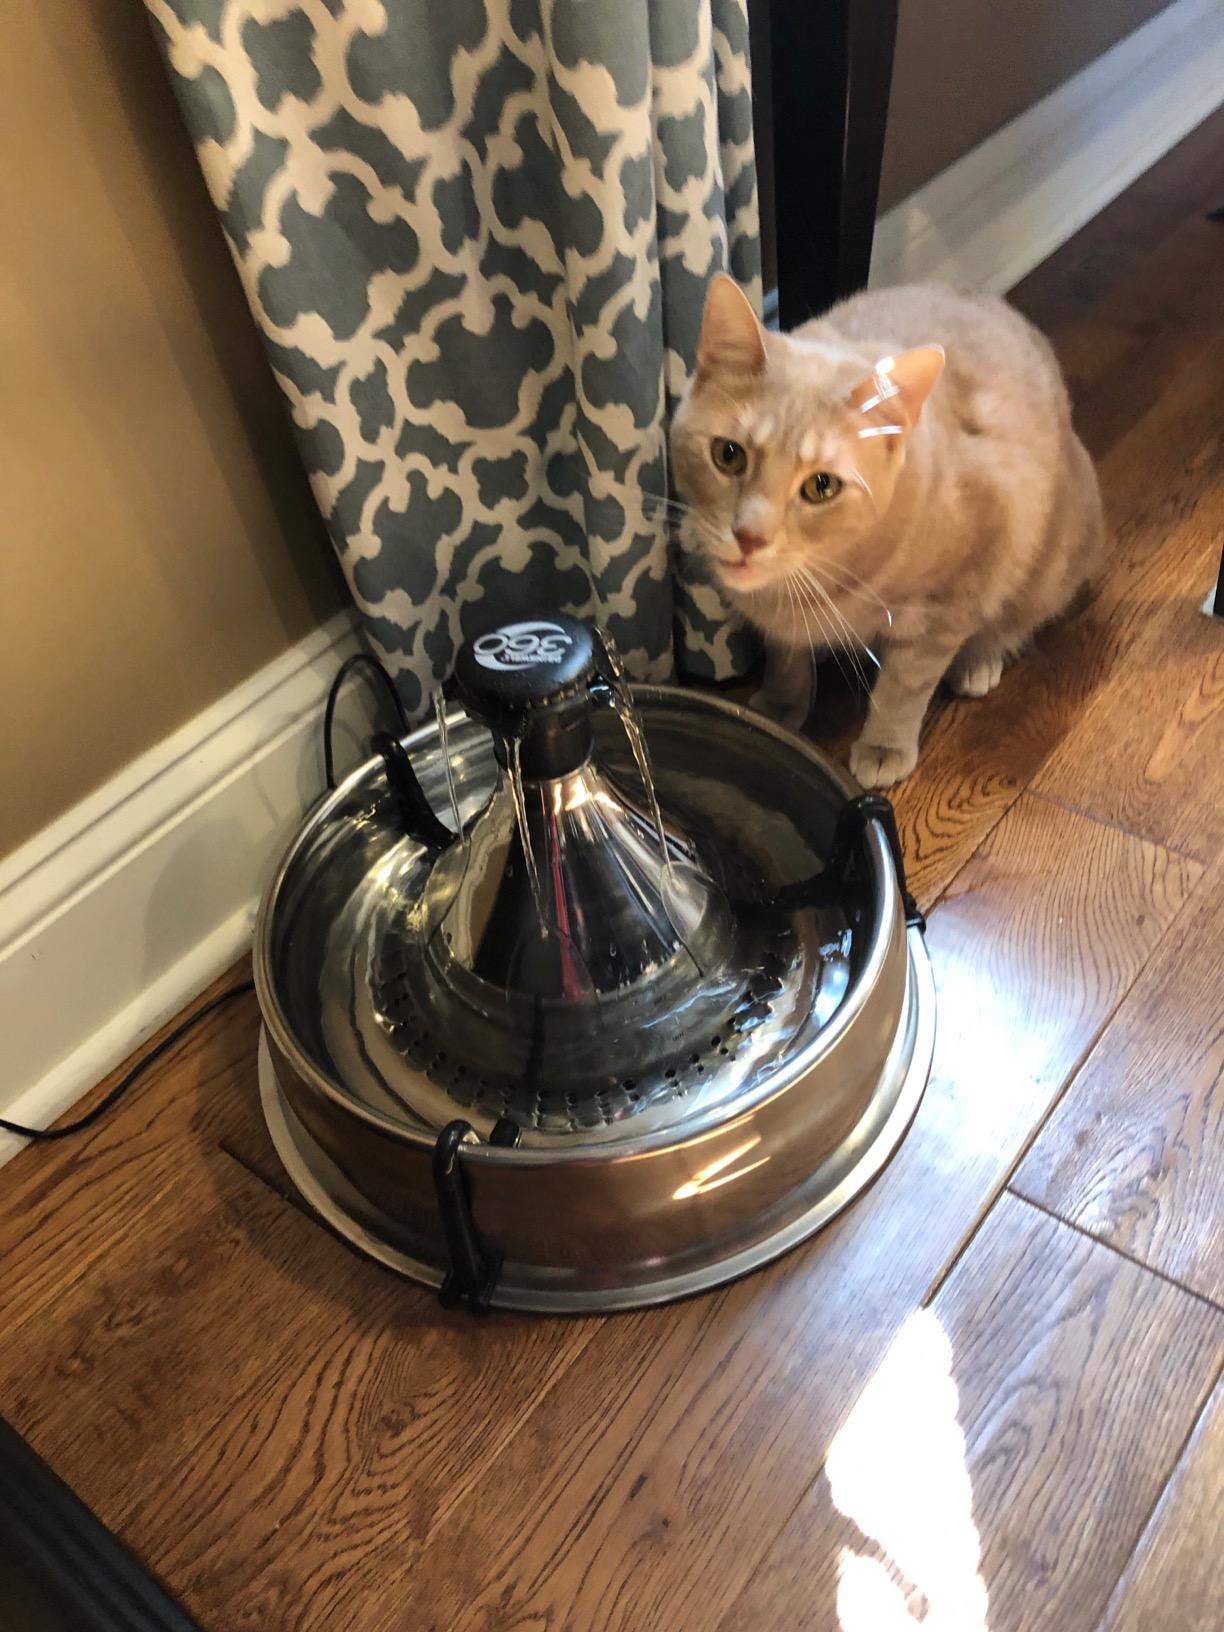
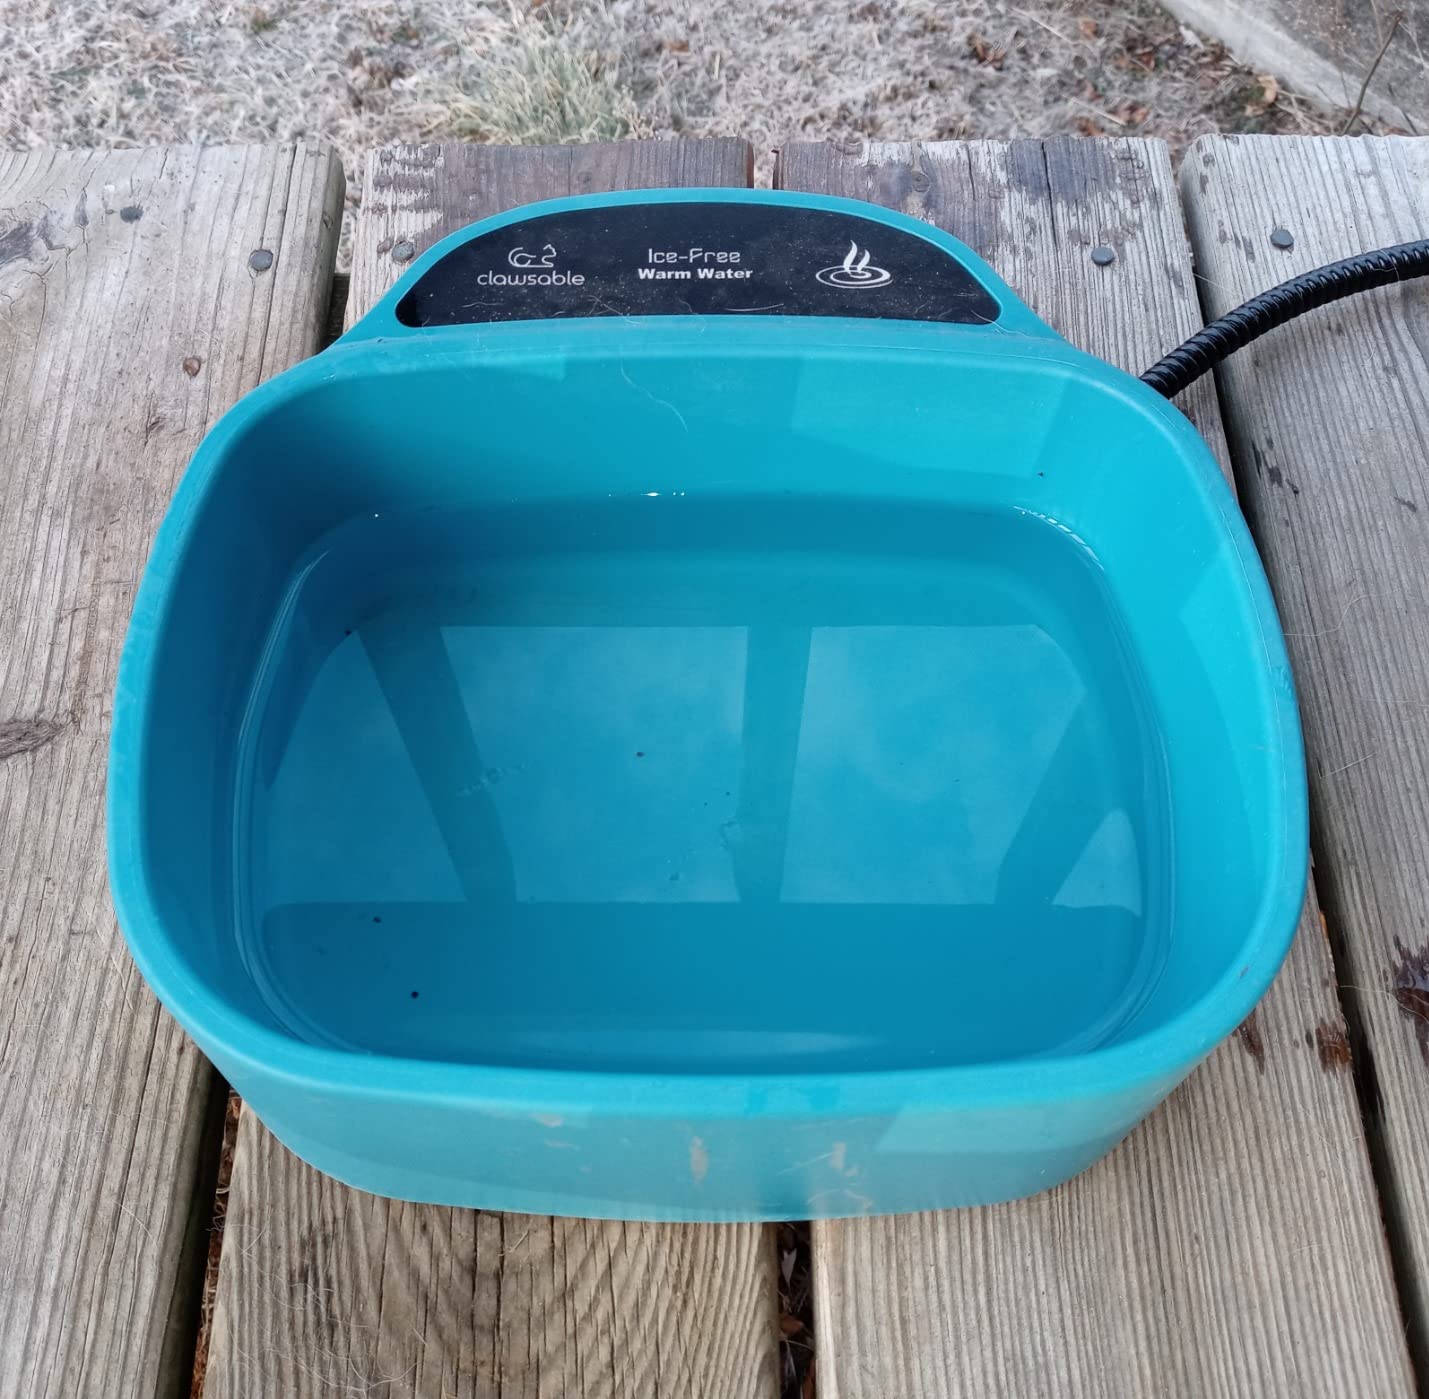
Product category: items_bowl
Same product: no